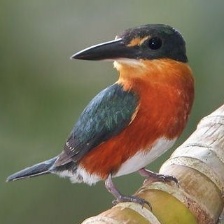
Species: PYGMY KINGFISHER
Scientific name: ISPIDINA PICTA